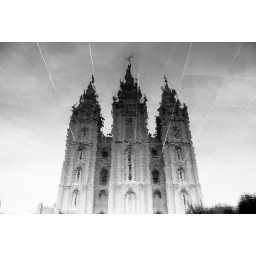
rock in water storm